Prince Friedrich Franz Xaver of Hohenzollern-Hechingen

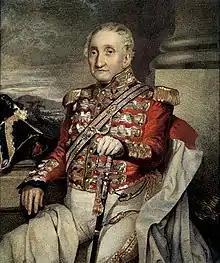
Prince Friedrich von Hohenzollern (circa 1830)

Friedrich Franz Xaver Prince of Hohenzollern-Hechingen (31 May 1757 – 6 April 1844) was an Austrian general. He joined the Austrian military and fought against the Kingdom of Prussia, Ottoman Turkey, and the First French Republic. He was promoted to the rank of general officer during the French Revolutionary Wars. During the Napoleonic Wars, he led a division in 1805 and an army corps in 1809. He was Proprietor (Inhaber) of an Austrian cavalry regiment from 1802 to 1844.